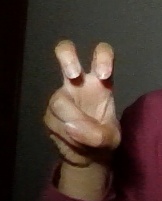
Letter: toot